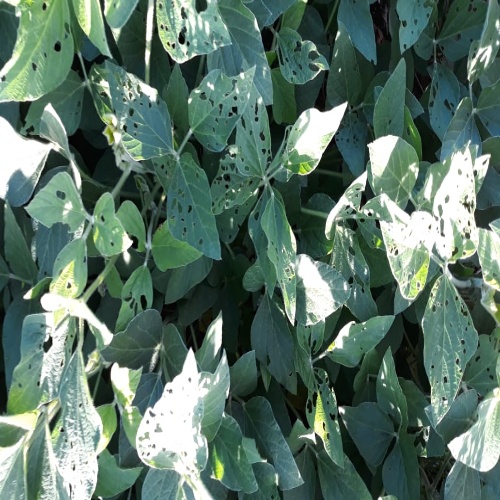
Label: Diabrotica_speciosa